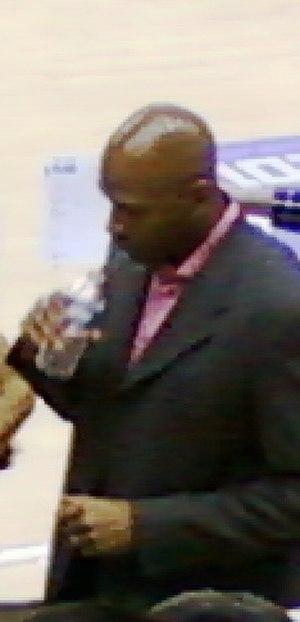
Ron Stewart (entraîneur adjoint du PL) lors du match Paris Levallois - Dijon du 03 décembre 2011
Raphaël Gaume, né le 29 mai 1969 à Roanne, est un entraîneur français de basket-ball.
Ronald Stewart, né le 19 mars 1963 à Brooklyn, est un entraîneur de basket-ball.